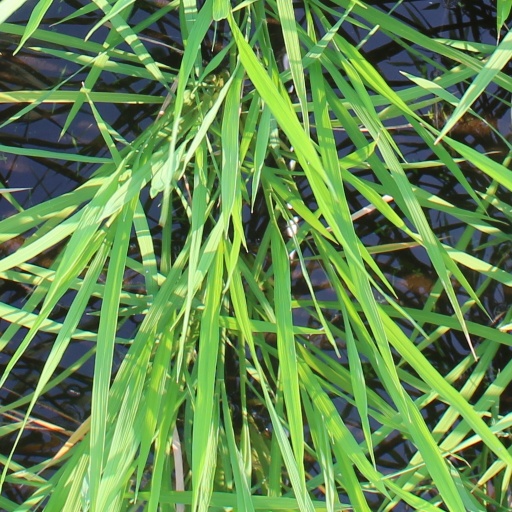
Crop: rice